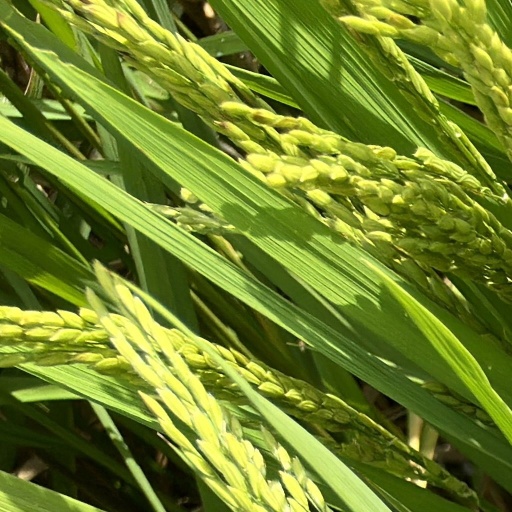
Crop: rice